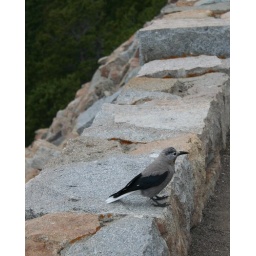
(Nucifraga columbiana) in the Corvidae family. This bird eats seeds from the high-alpine white pine tree.